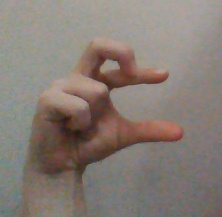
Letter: thal